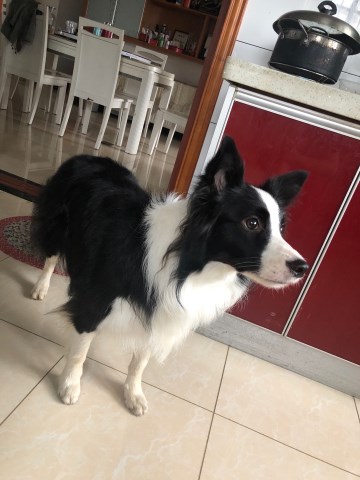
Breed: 2594-n000109-Border_collie